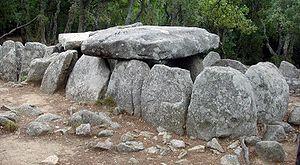
Cette liste non exhaustive recense les principaux sites mégalithiques en Catalogne, en Espagne.